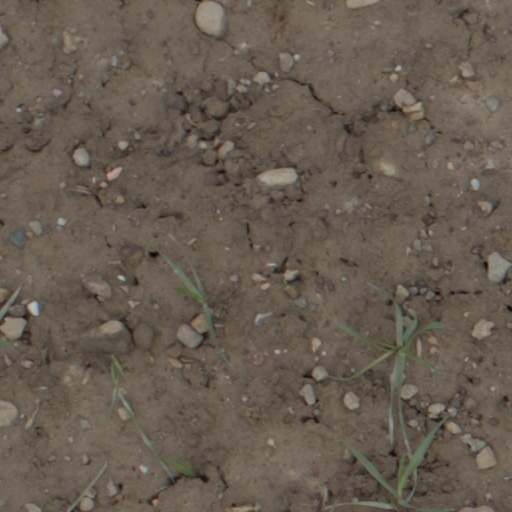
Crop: wheat